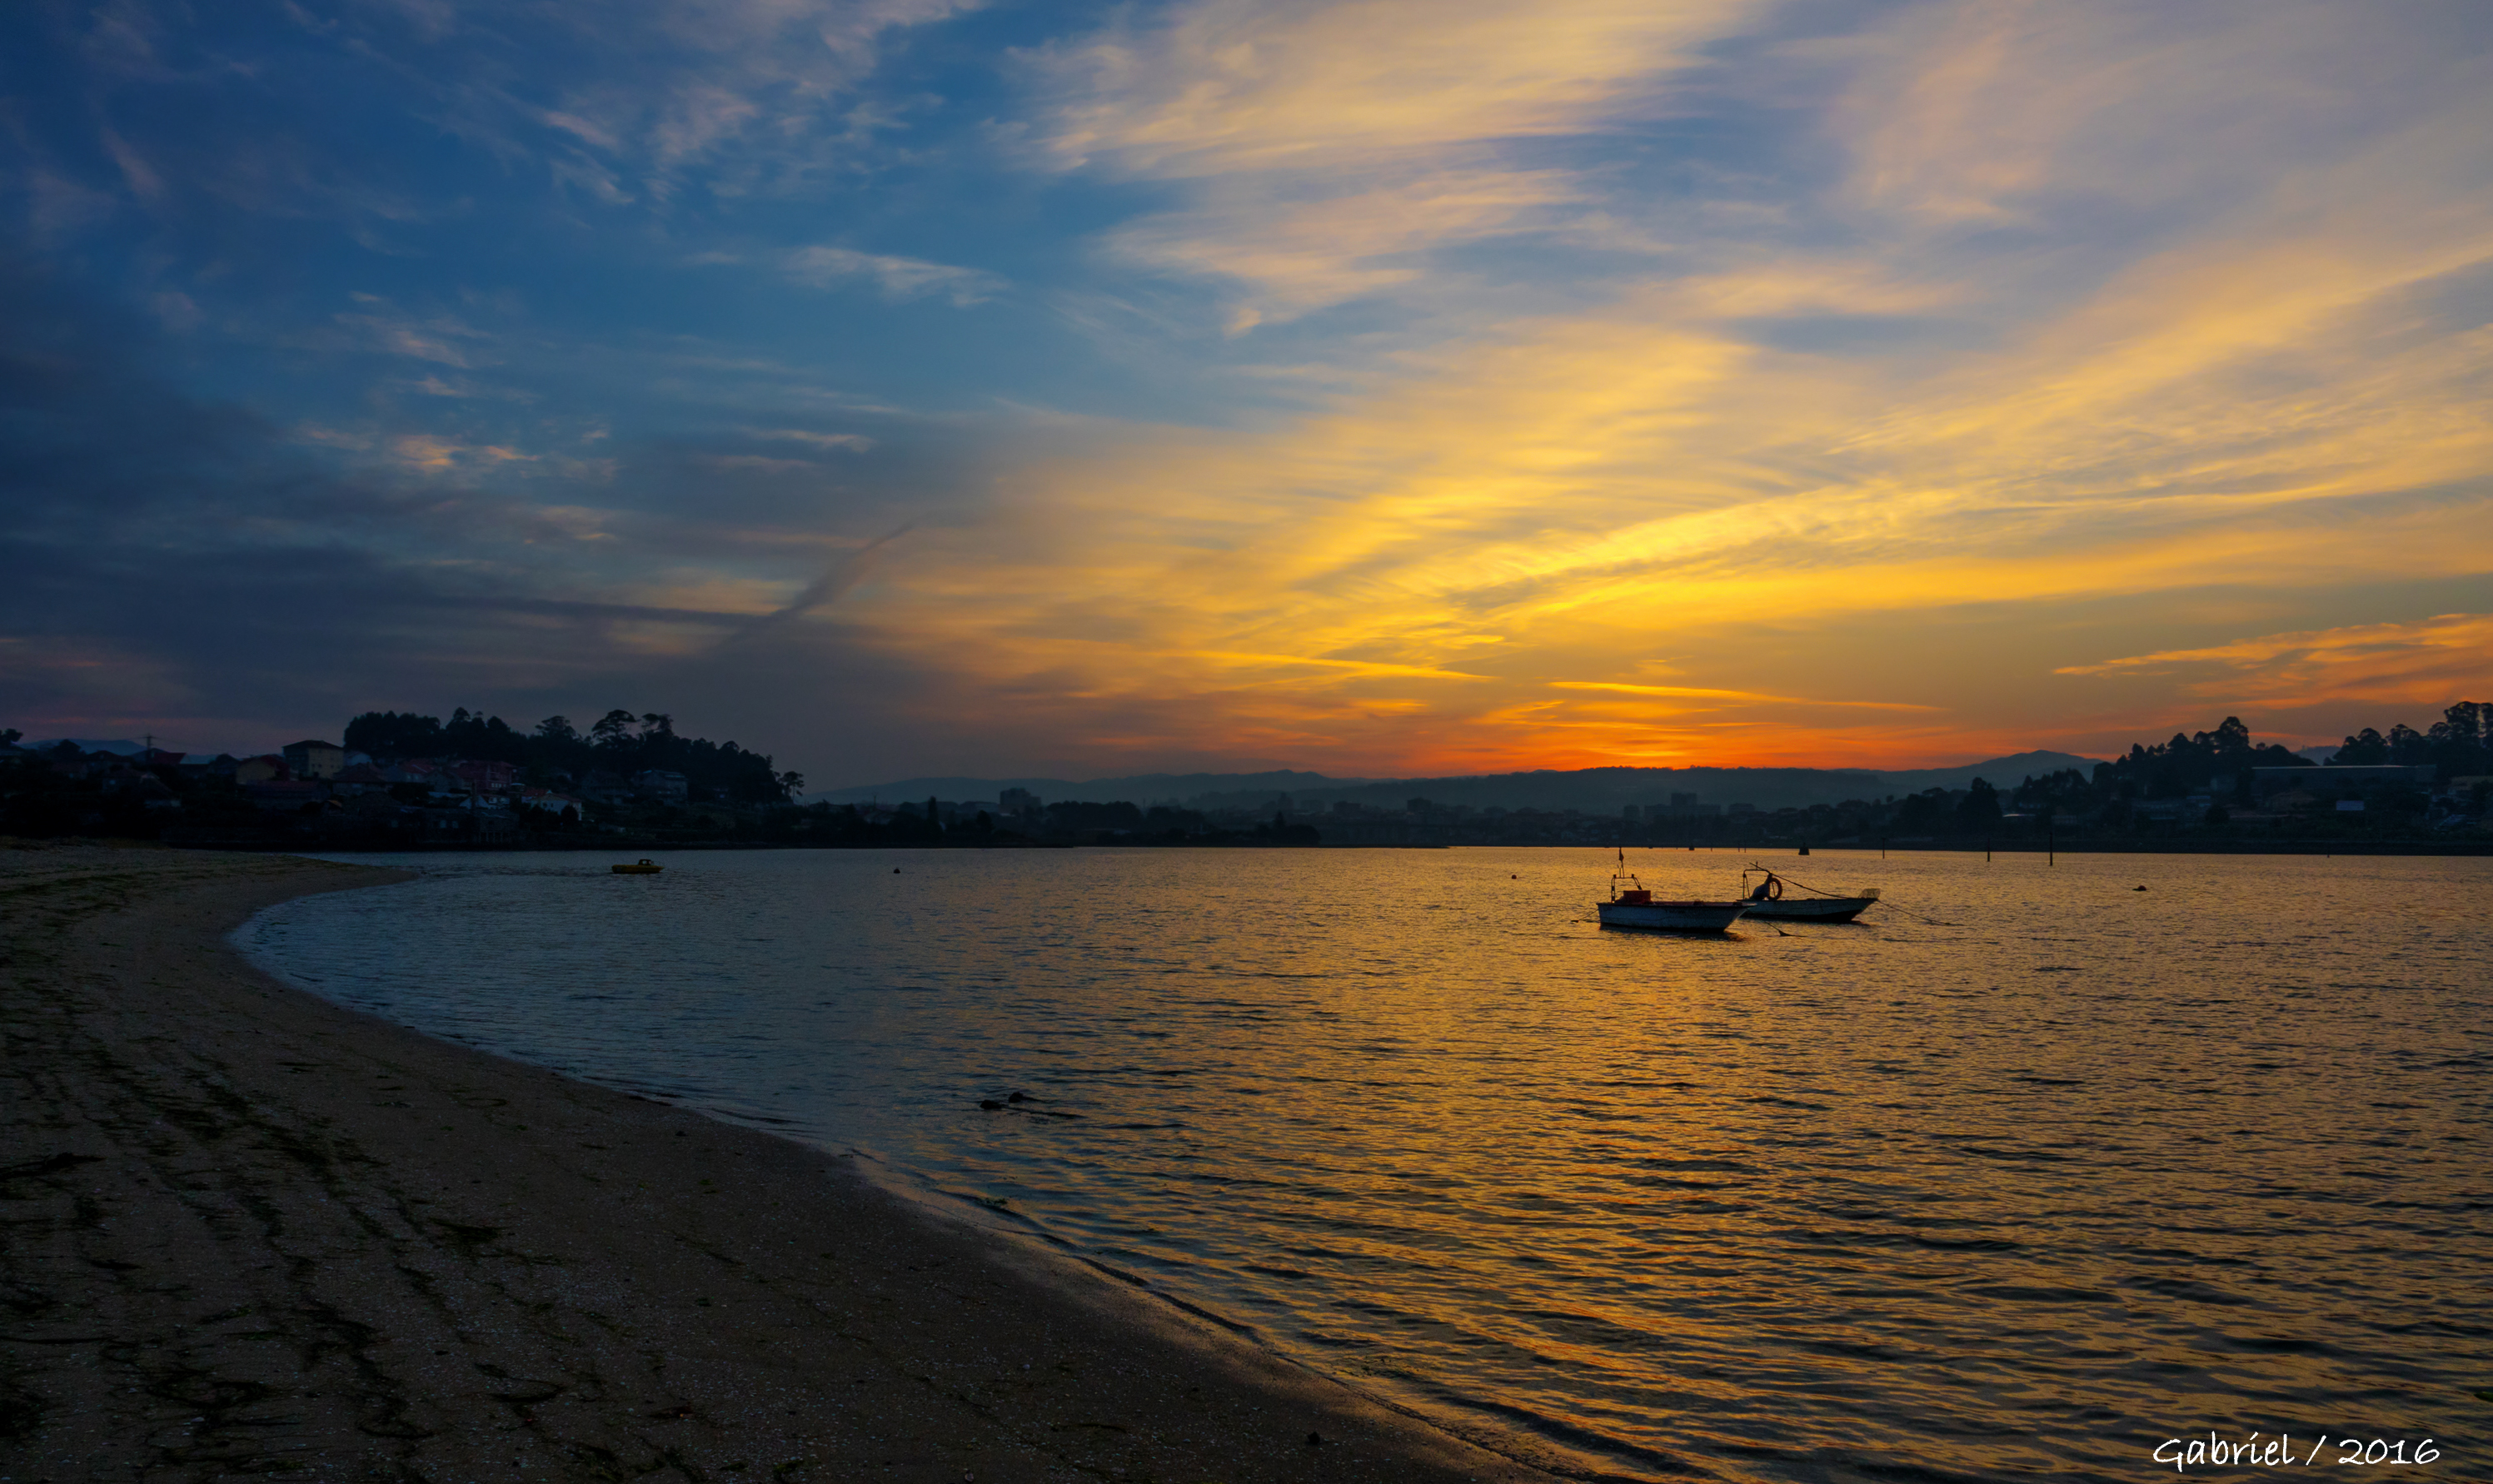
beach, landscape, sea, coast, ocean, horizon, cloud, sky, sun, sunrise, sunset, sunlight, morning, shore, lake, dawn, river, dusk, evening, reflection, bay, body of water, hdr, spain, galicia, pontevedra, paisajes, amanecer, loch, espana, ggl1, gaby1, xovesphoto, sonydscrx10iii, sonyrx10iii, rx10iii, rx10m3, lourido, afterglow